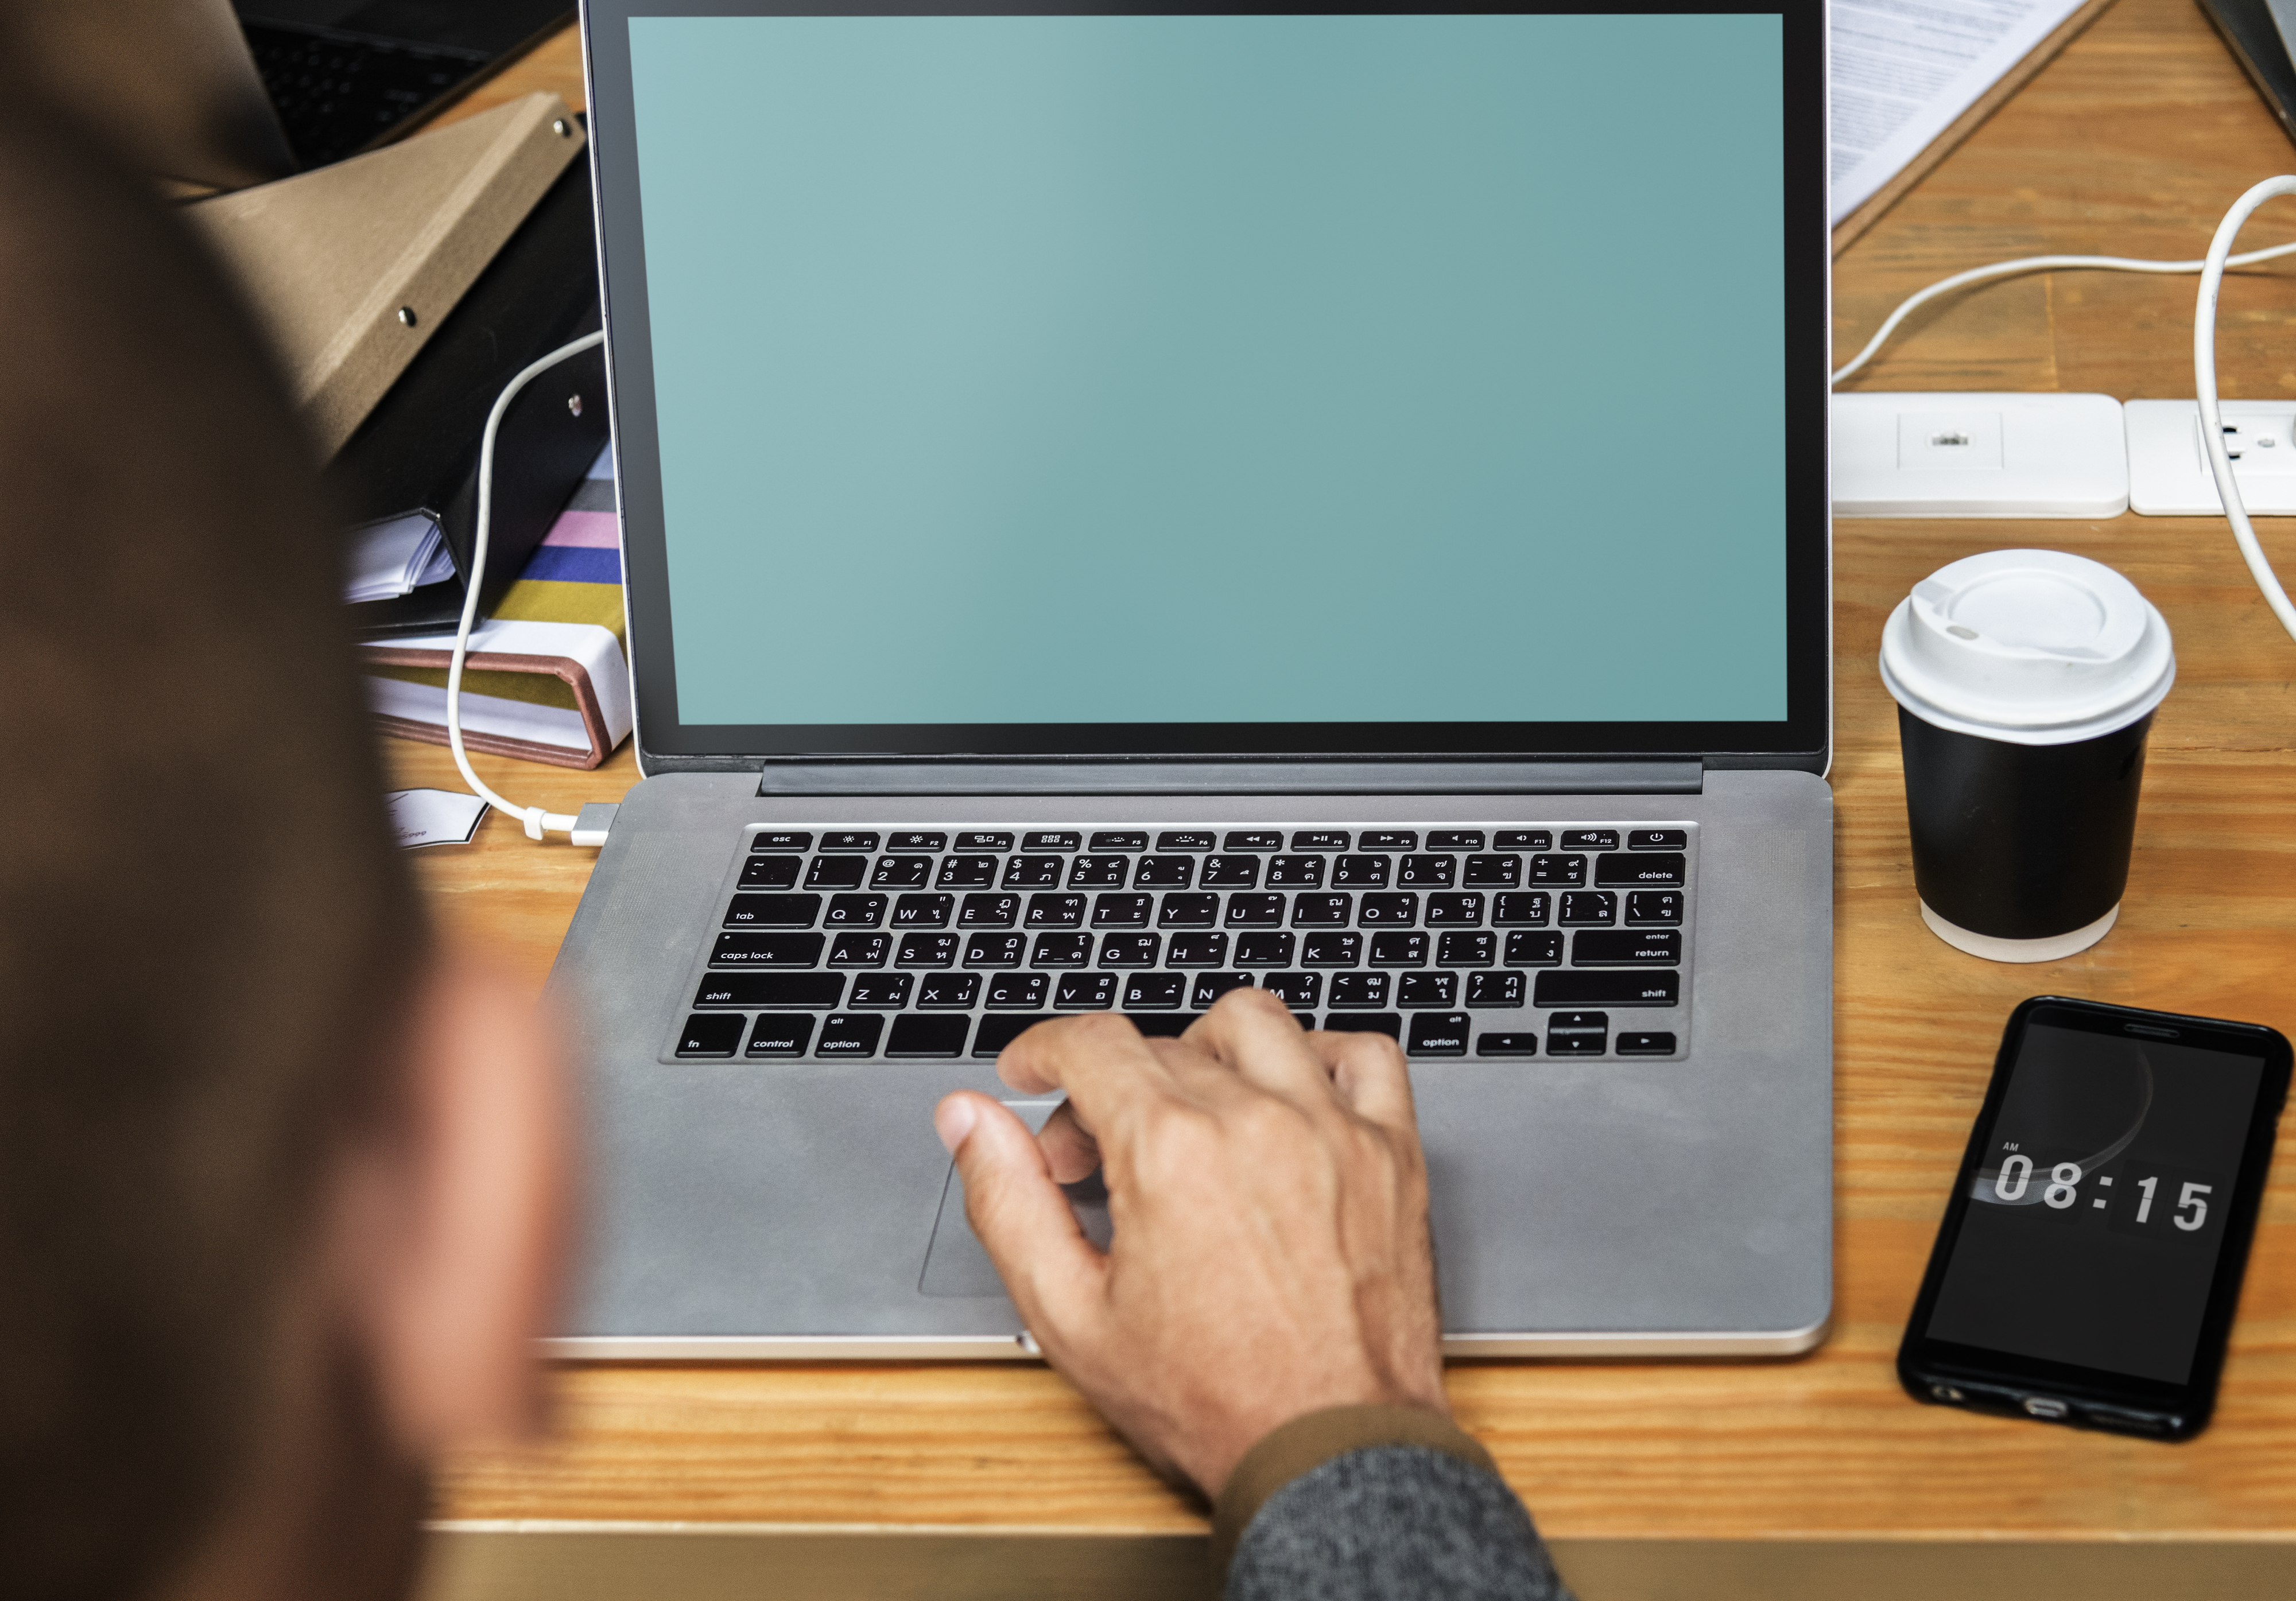
adult, beverage, business, businessman, caucasian, coffee, colleagues, communication, conference, connection, copy space, design space, device, digital, document, documentation, electricity, extension cord, files, hall, hot drink, ideas, indoor, internet, laptop, male, man, meeting, modern, network, office, phone, planning, plug point, screen, startup, strategy, table, tea, technology, time, typing, venture, wooden, work place, workers, working, personal computer, electronic device, computer keyboard, computer hardware, font